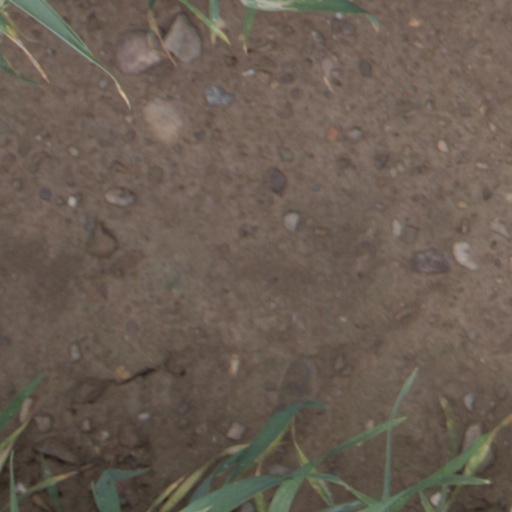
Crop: wheat